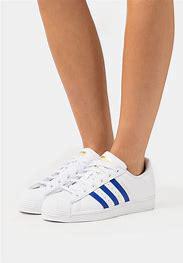
Brand: adidas
Model: originals Adidas Originals Superstar